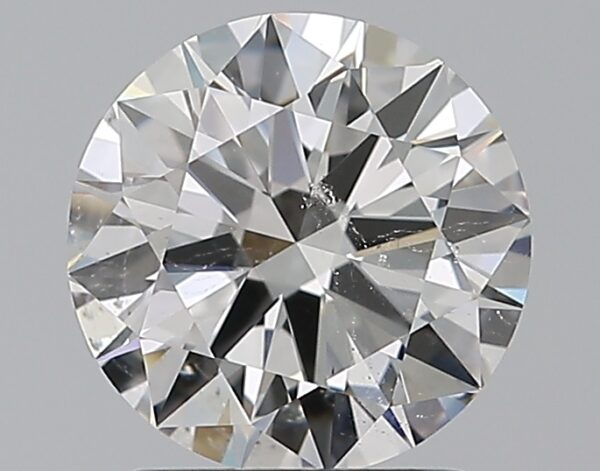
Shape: round
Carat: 1.5
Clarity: SI1
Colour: G
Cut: EX
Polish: EX
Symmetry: EX
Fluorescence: F
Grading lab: GIA
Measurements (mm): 7.32 x 7.36 x 4.43